Talmud Torah

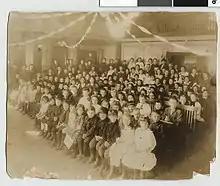
Talmud Torah in Duluth

The expense was borne by the community, and strict discipline was observed. Abba Arika, however, ordered Samuel b. Shilat to deal tenderly with the pupils, to refrain from corporal punishment, or at most to use a shoe-strap in correcting pupils for inattention. A stupid pupil was made monitor until able to grasp the art of learning. Rabbah bar Nahmani fixed the number of pupils at twenty-five for one teacher; if the number was between twenty-five and forty an assistant teacher ("resh dukana") was necessary; and for over forty, two teachers were required.